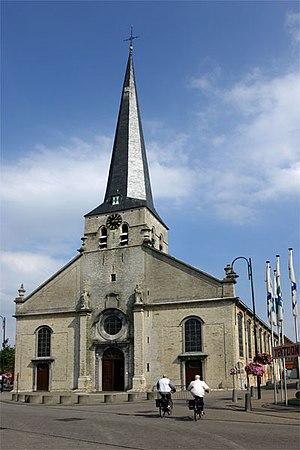
Cette page regroupe l'ensemble des monuments classés de la ville de Hamme.